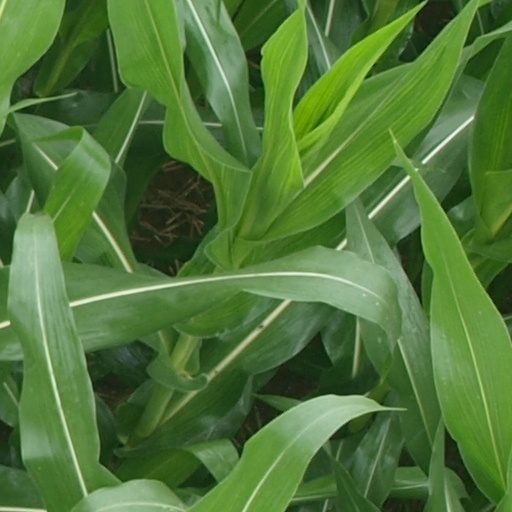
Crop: maize; corn